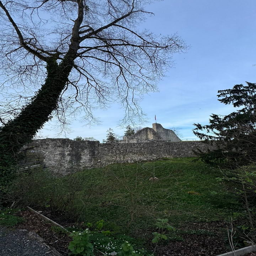
Schellenberg Castle